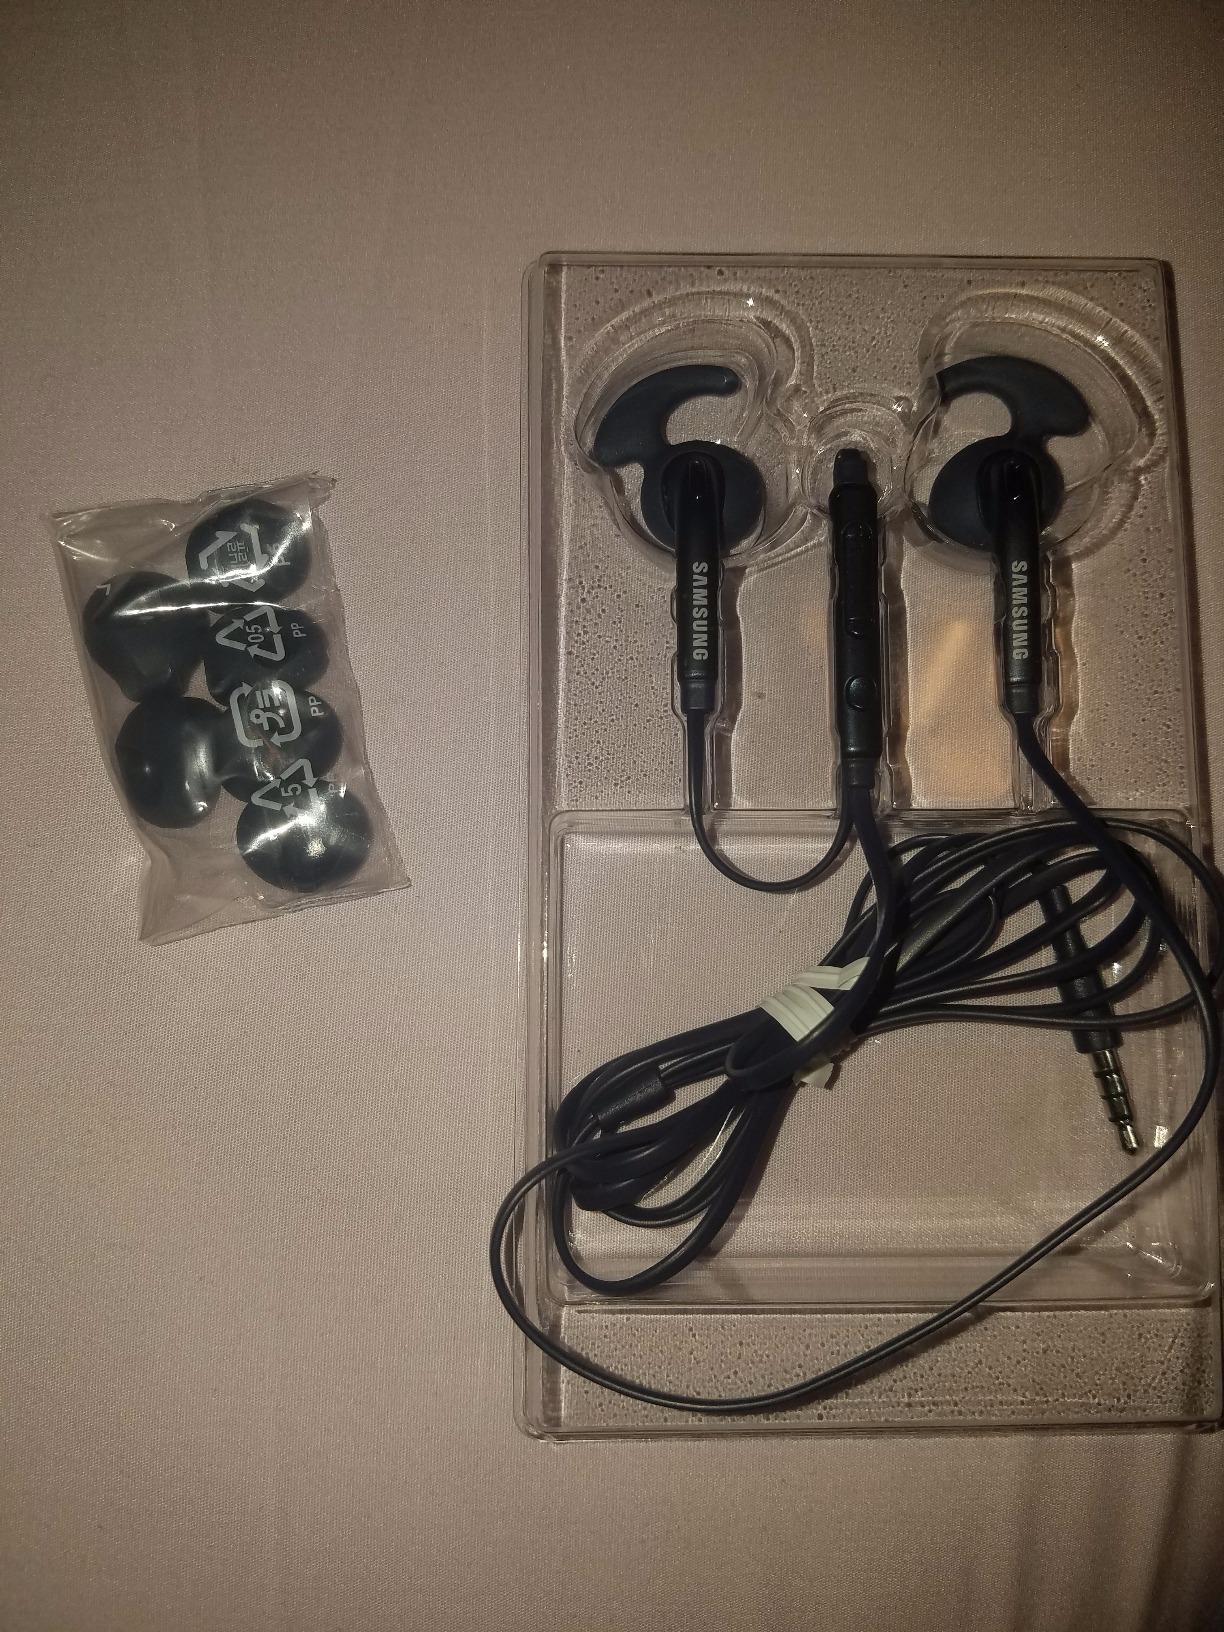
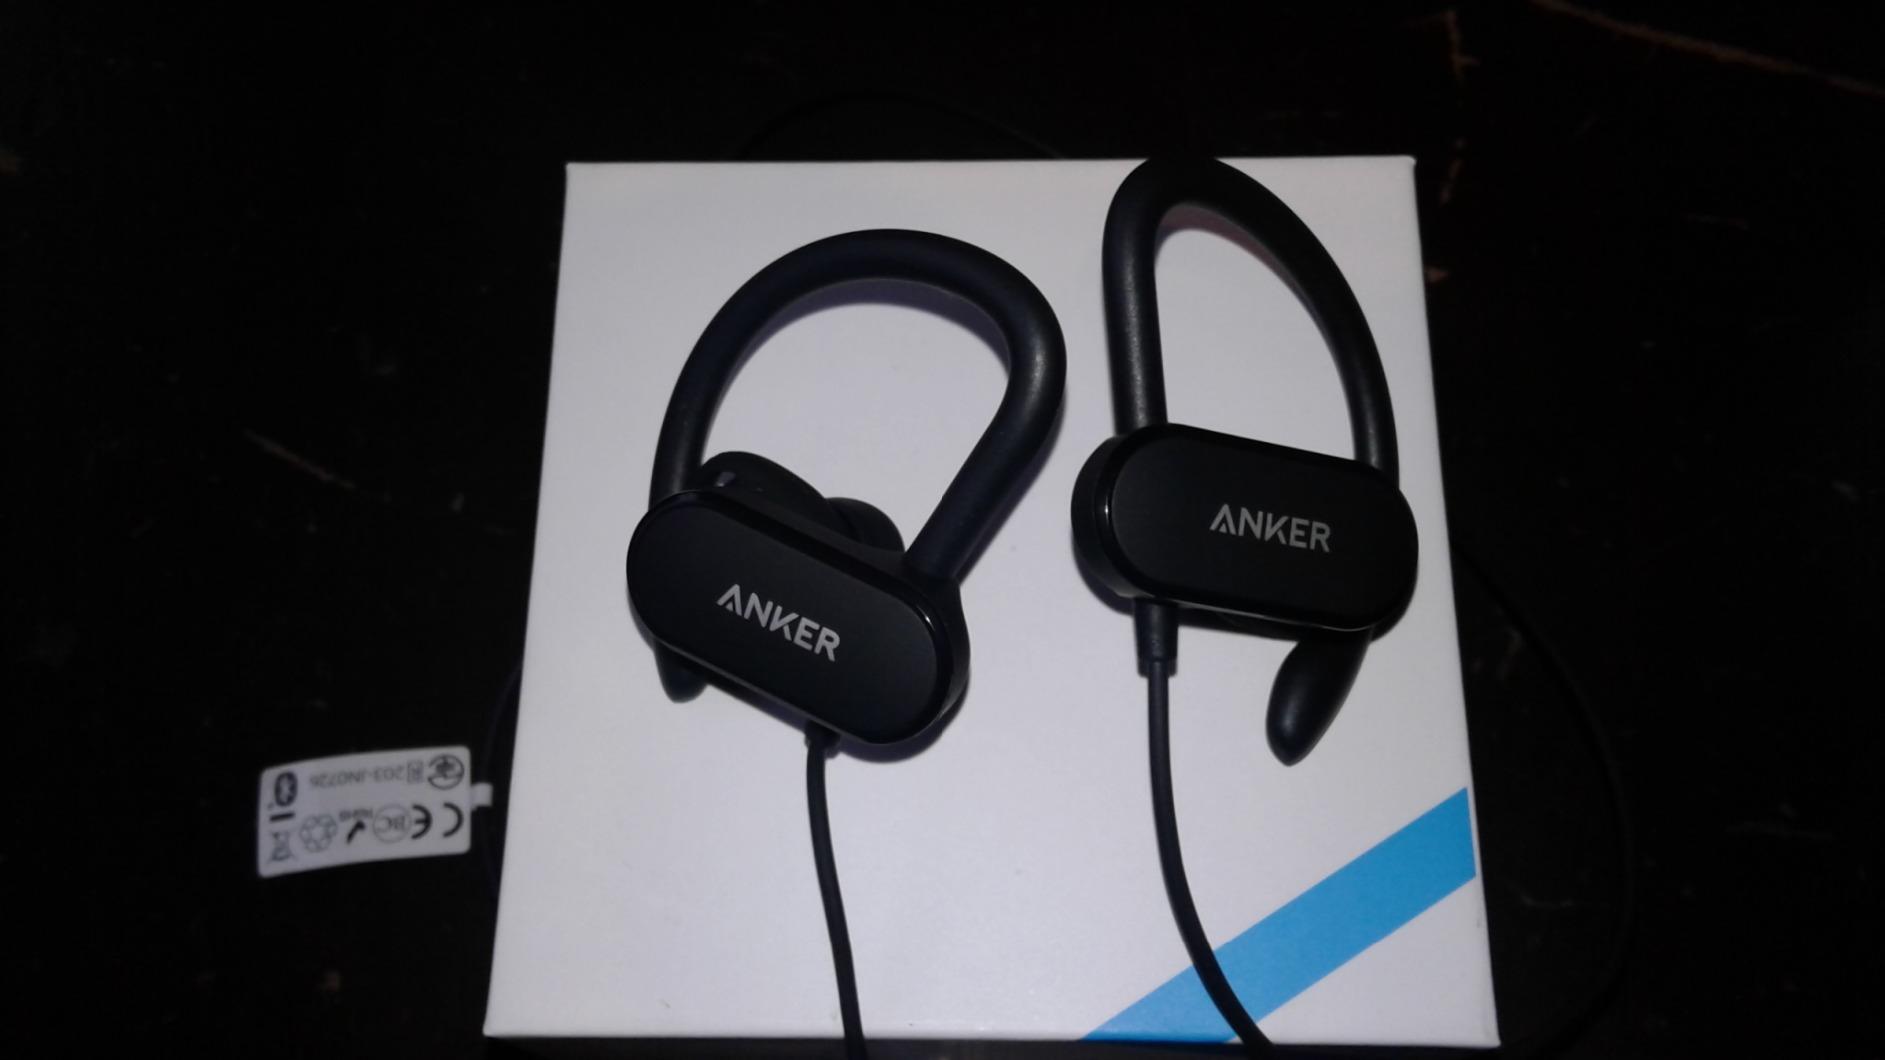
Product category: headphones
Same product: no